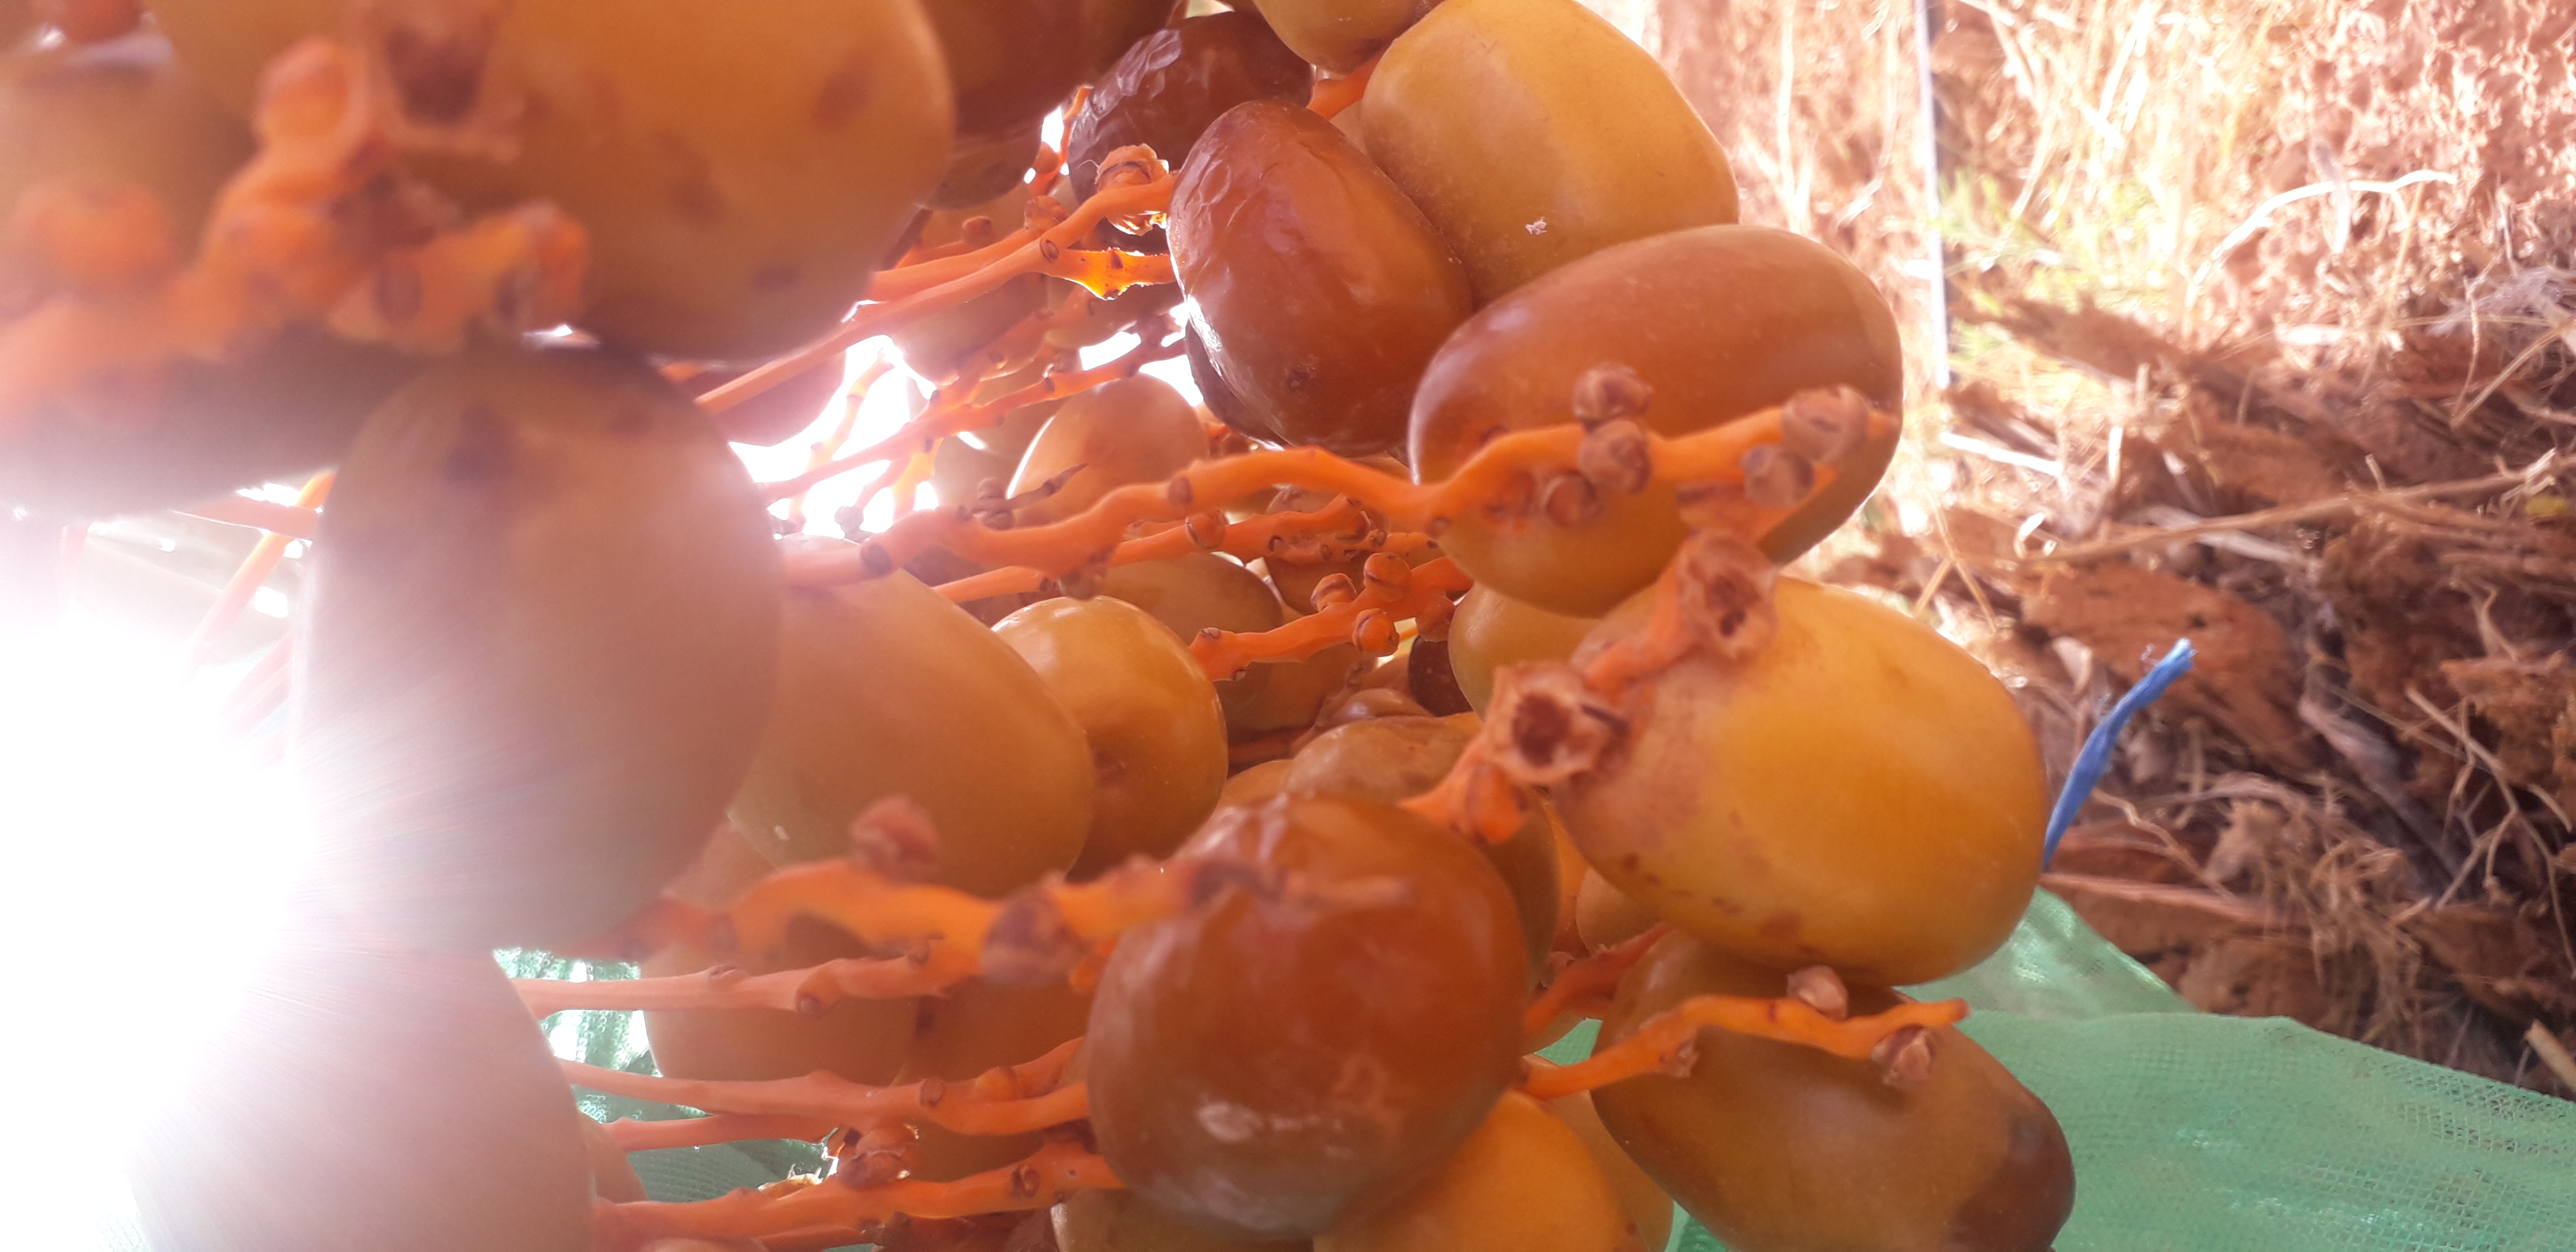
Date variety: Boufagous